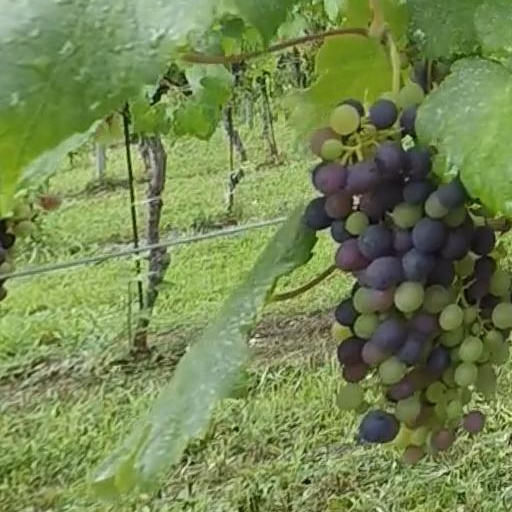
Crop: grape